Italian martial arts

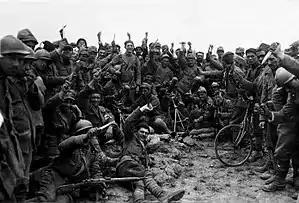
Members of the "Arditi" corps, 1918; Note the daggers

Napoleon, being himself of Italian origin, added Northern Italy to his domains and was crowned King of Italy using the Iron Crown of Lombardy, a very symbolic gesture since the Bonaparte family had distant Lombard origins. When Napoleon invaded Russia in 1812, he took with him a 50,000-strong Italian contingent.